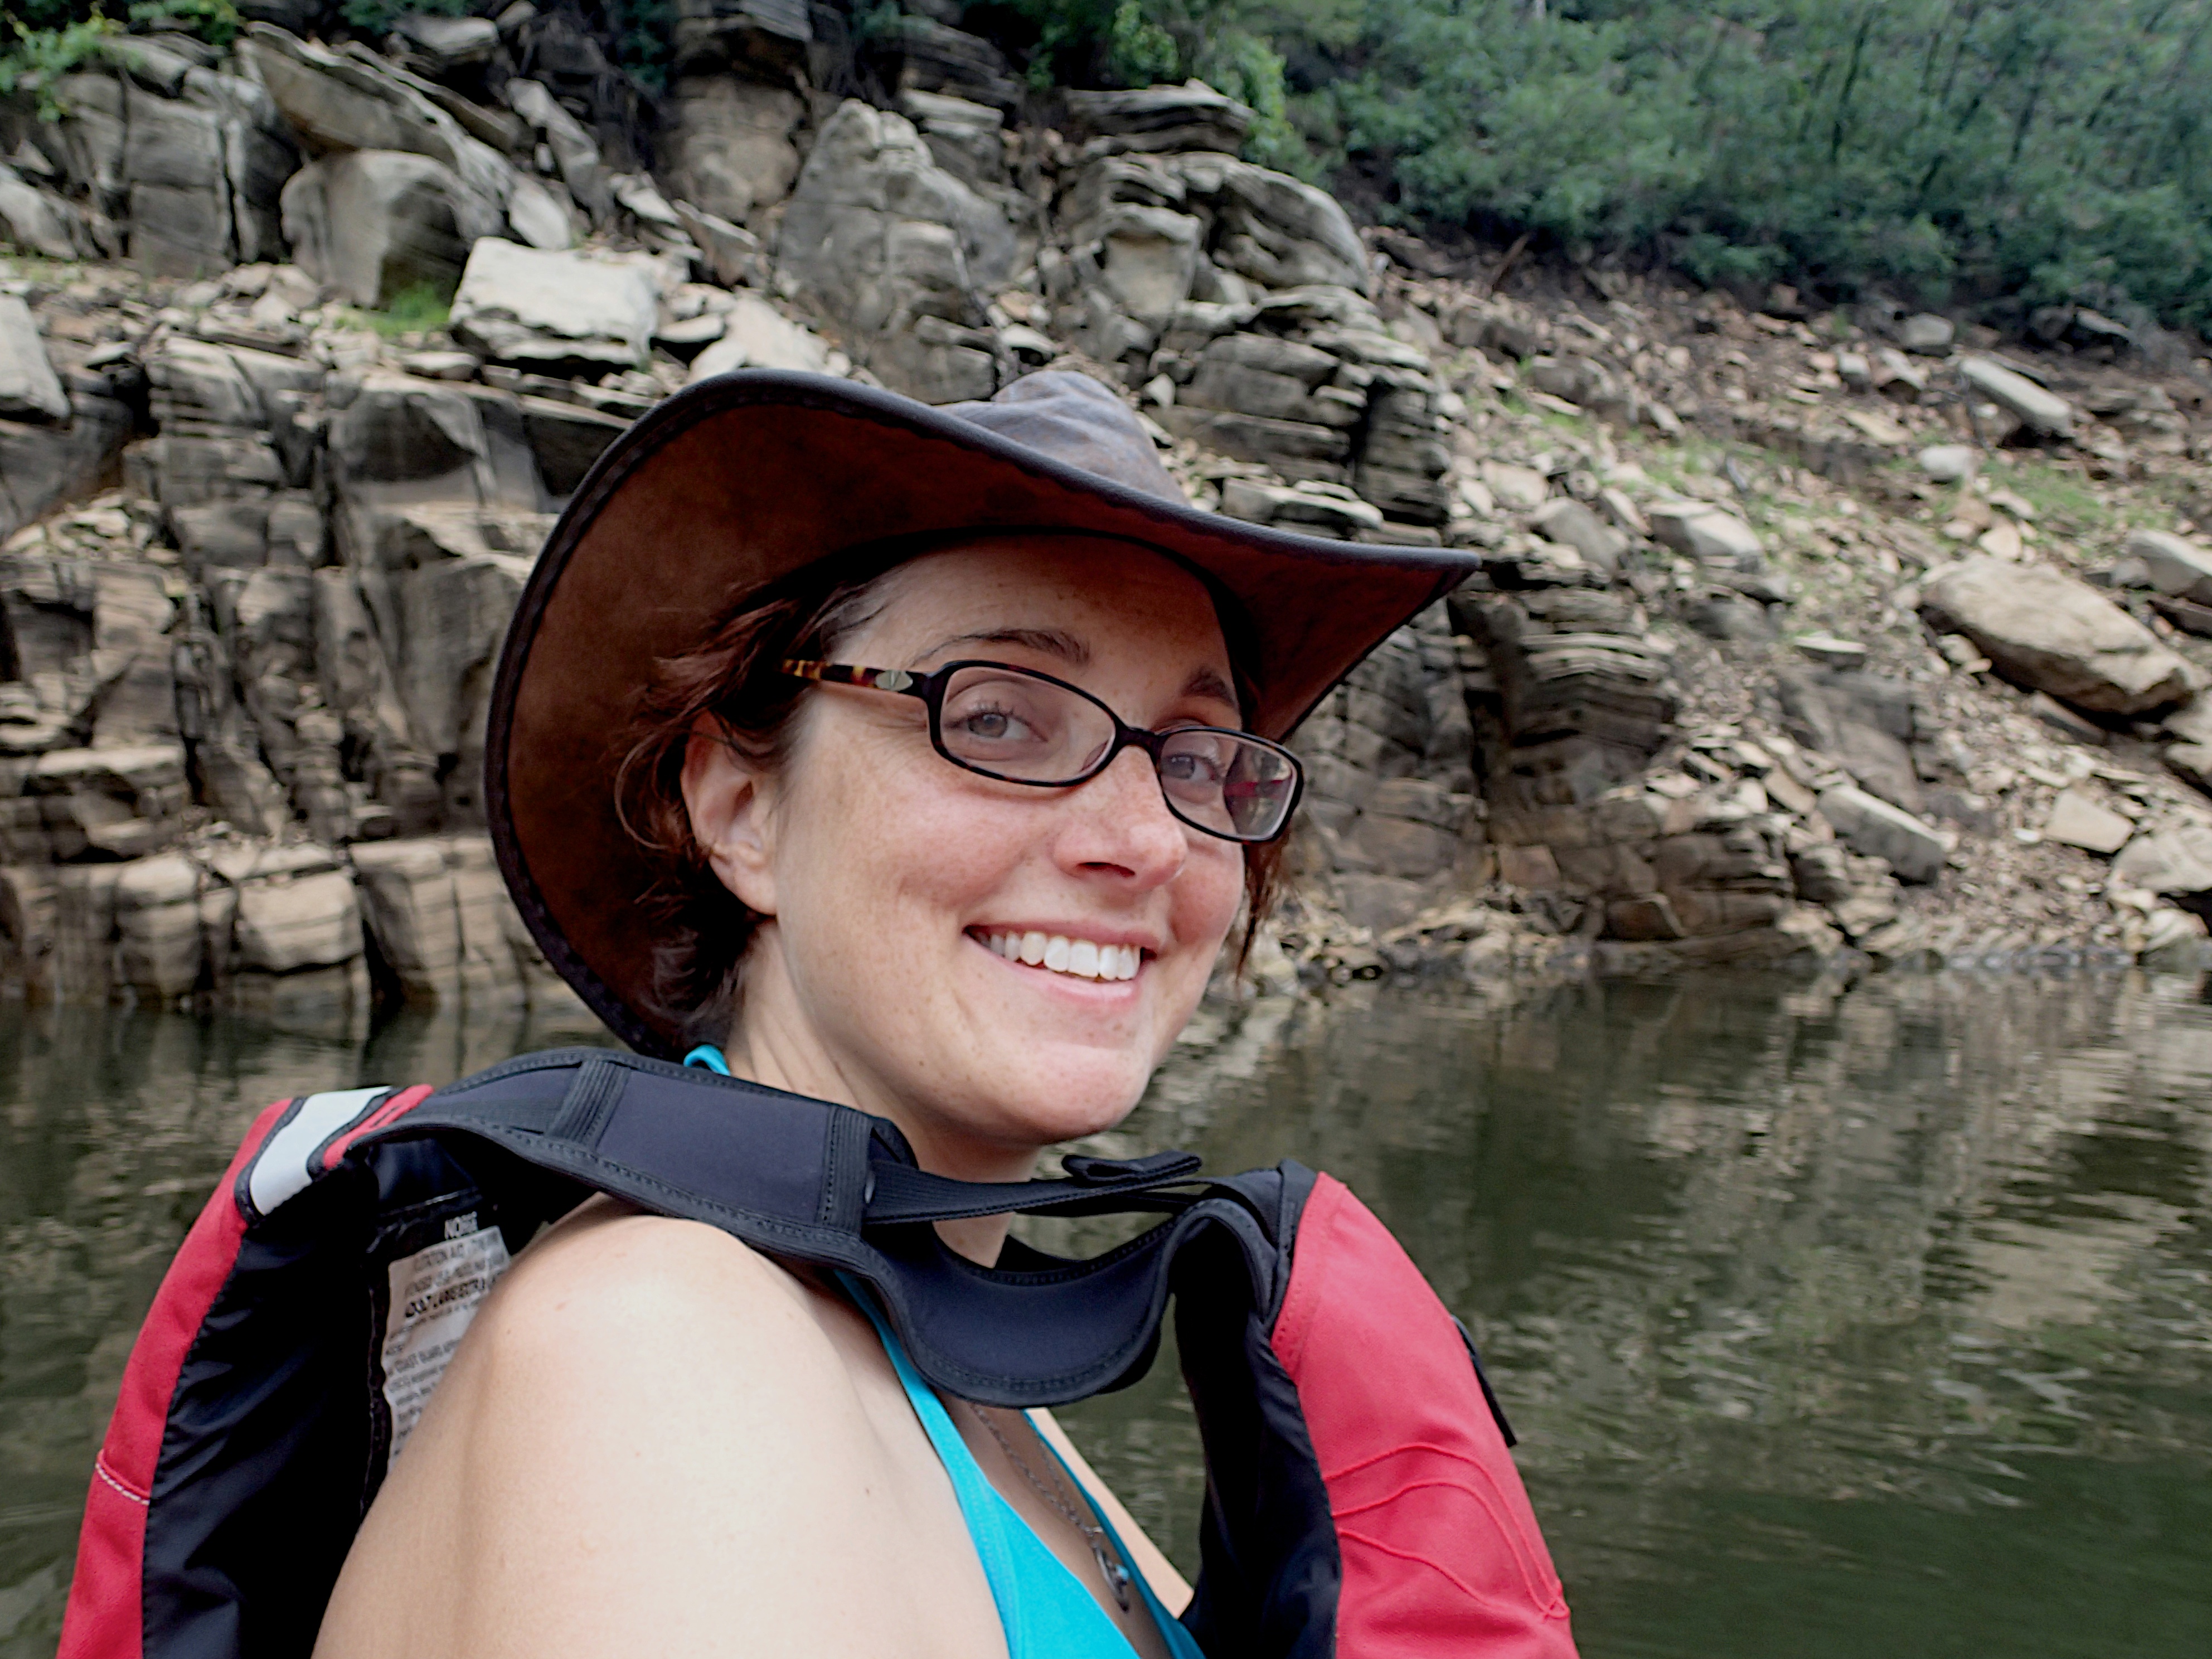
adventure, kayak